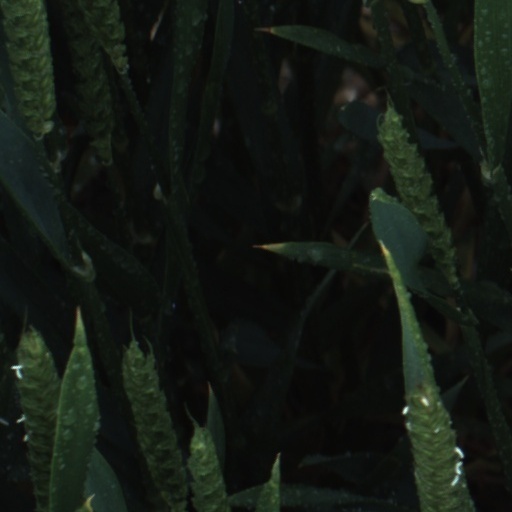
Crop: wheat